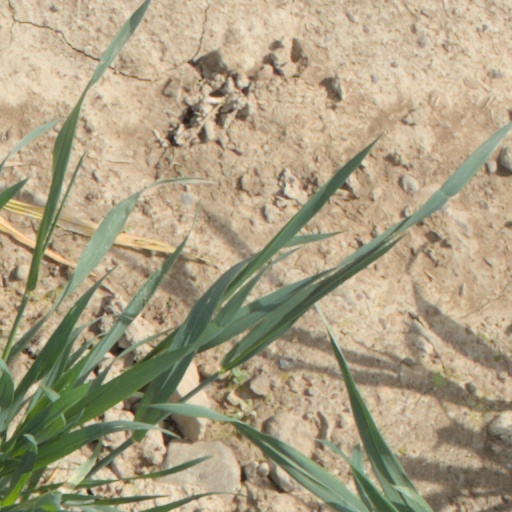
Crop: wheat